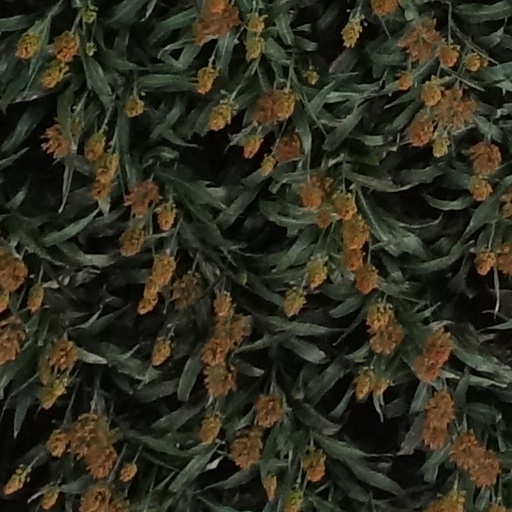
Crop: sorghum